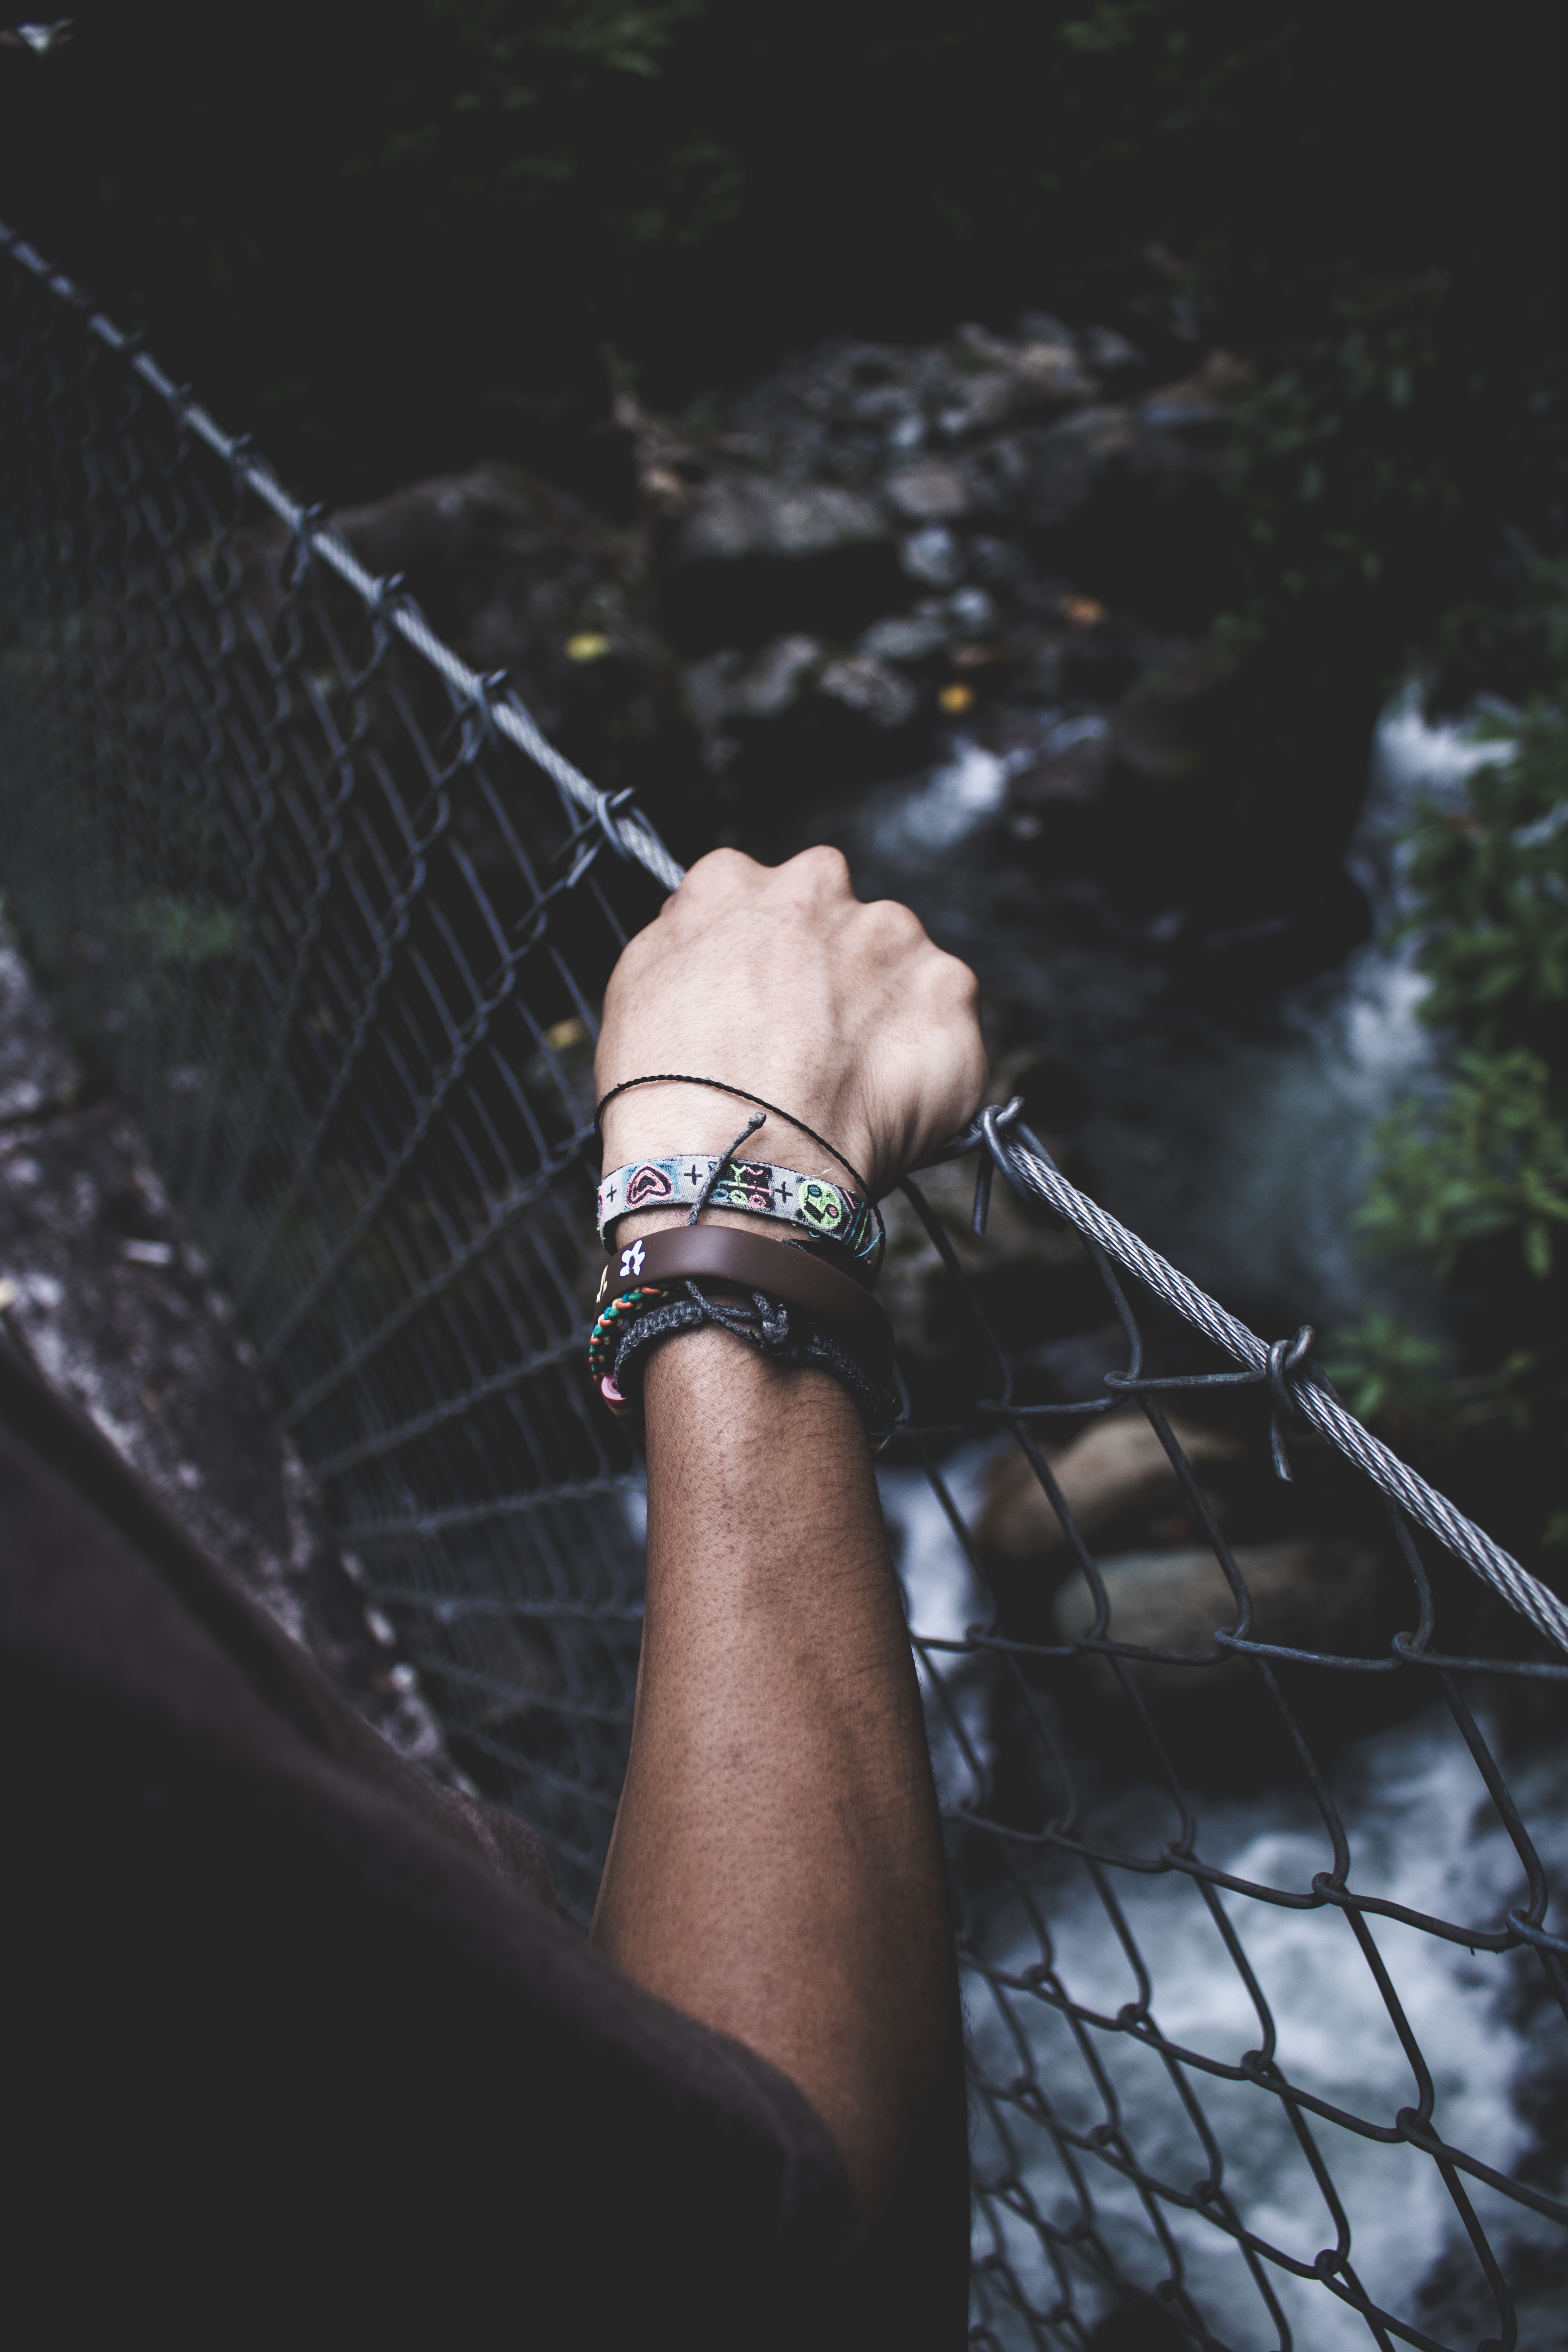
water, reflection, darkness, black, photograph